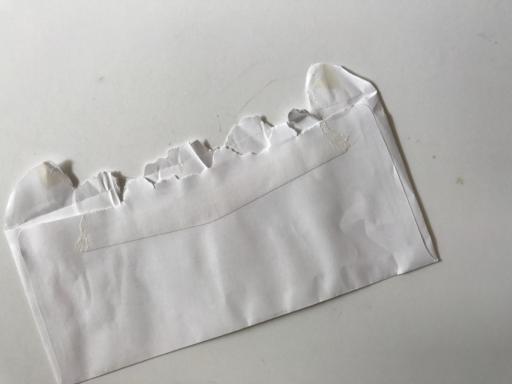
Label: paper